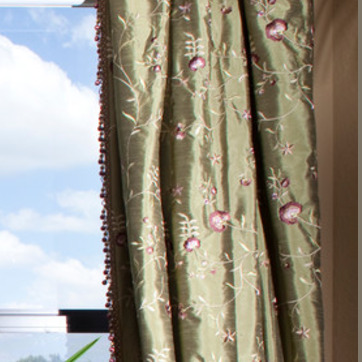
Material: fabric